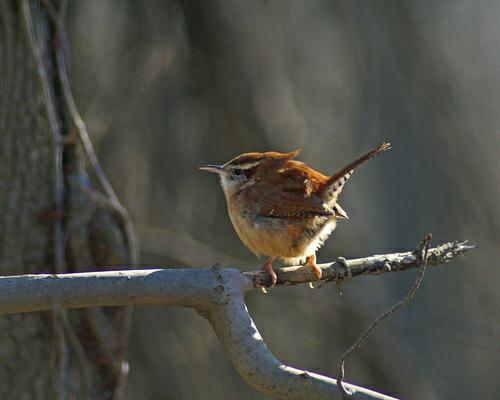
A photo of a carolina wren